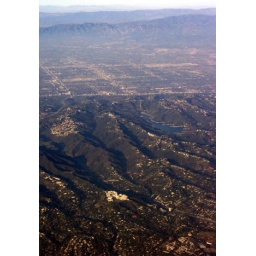
Large white complex is Getty Center, 405 FWY in canyon below, above is Stone Canyon Res. and Mulholland Dr above water